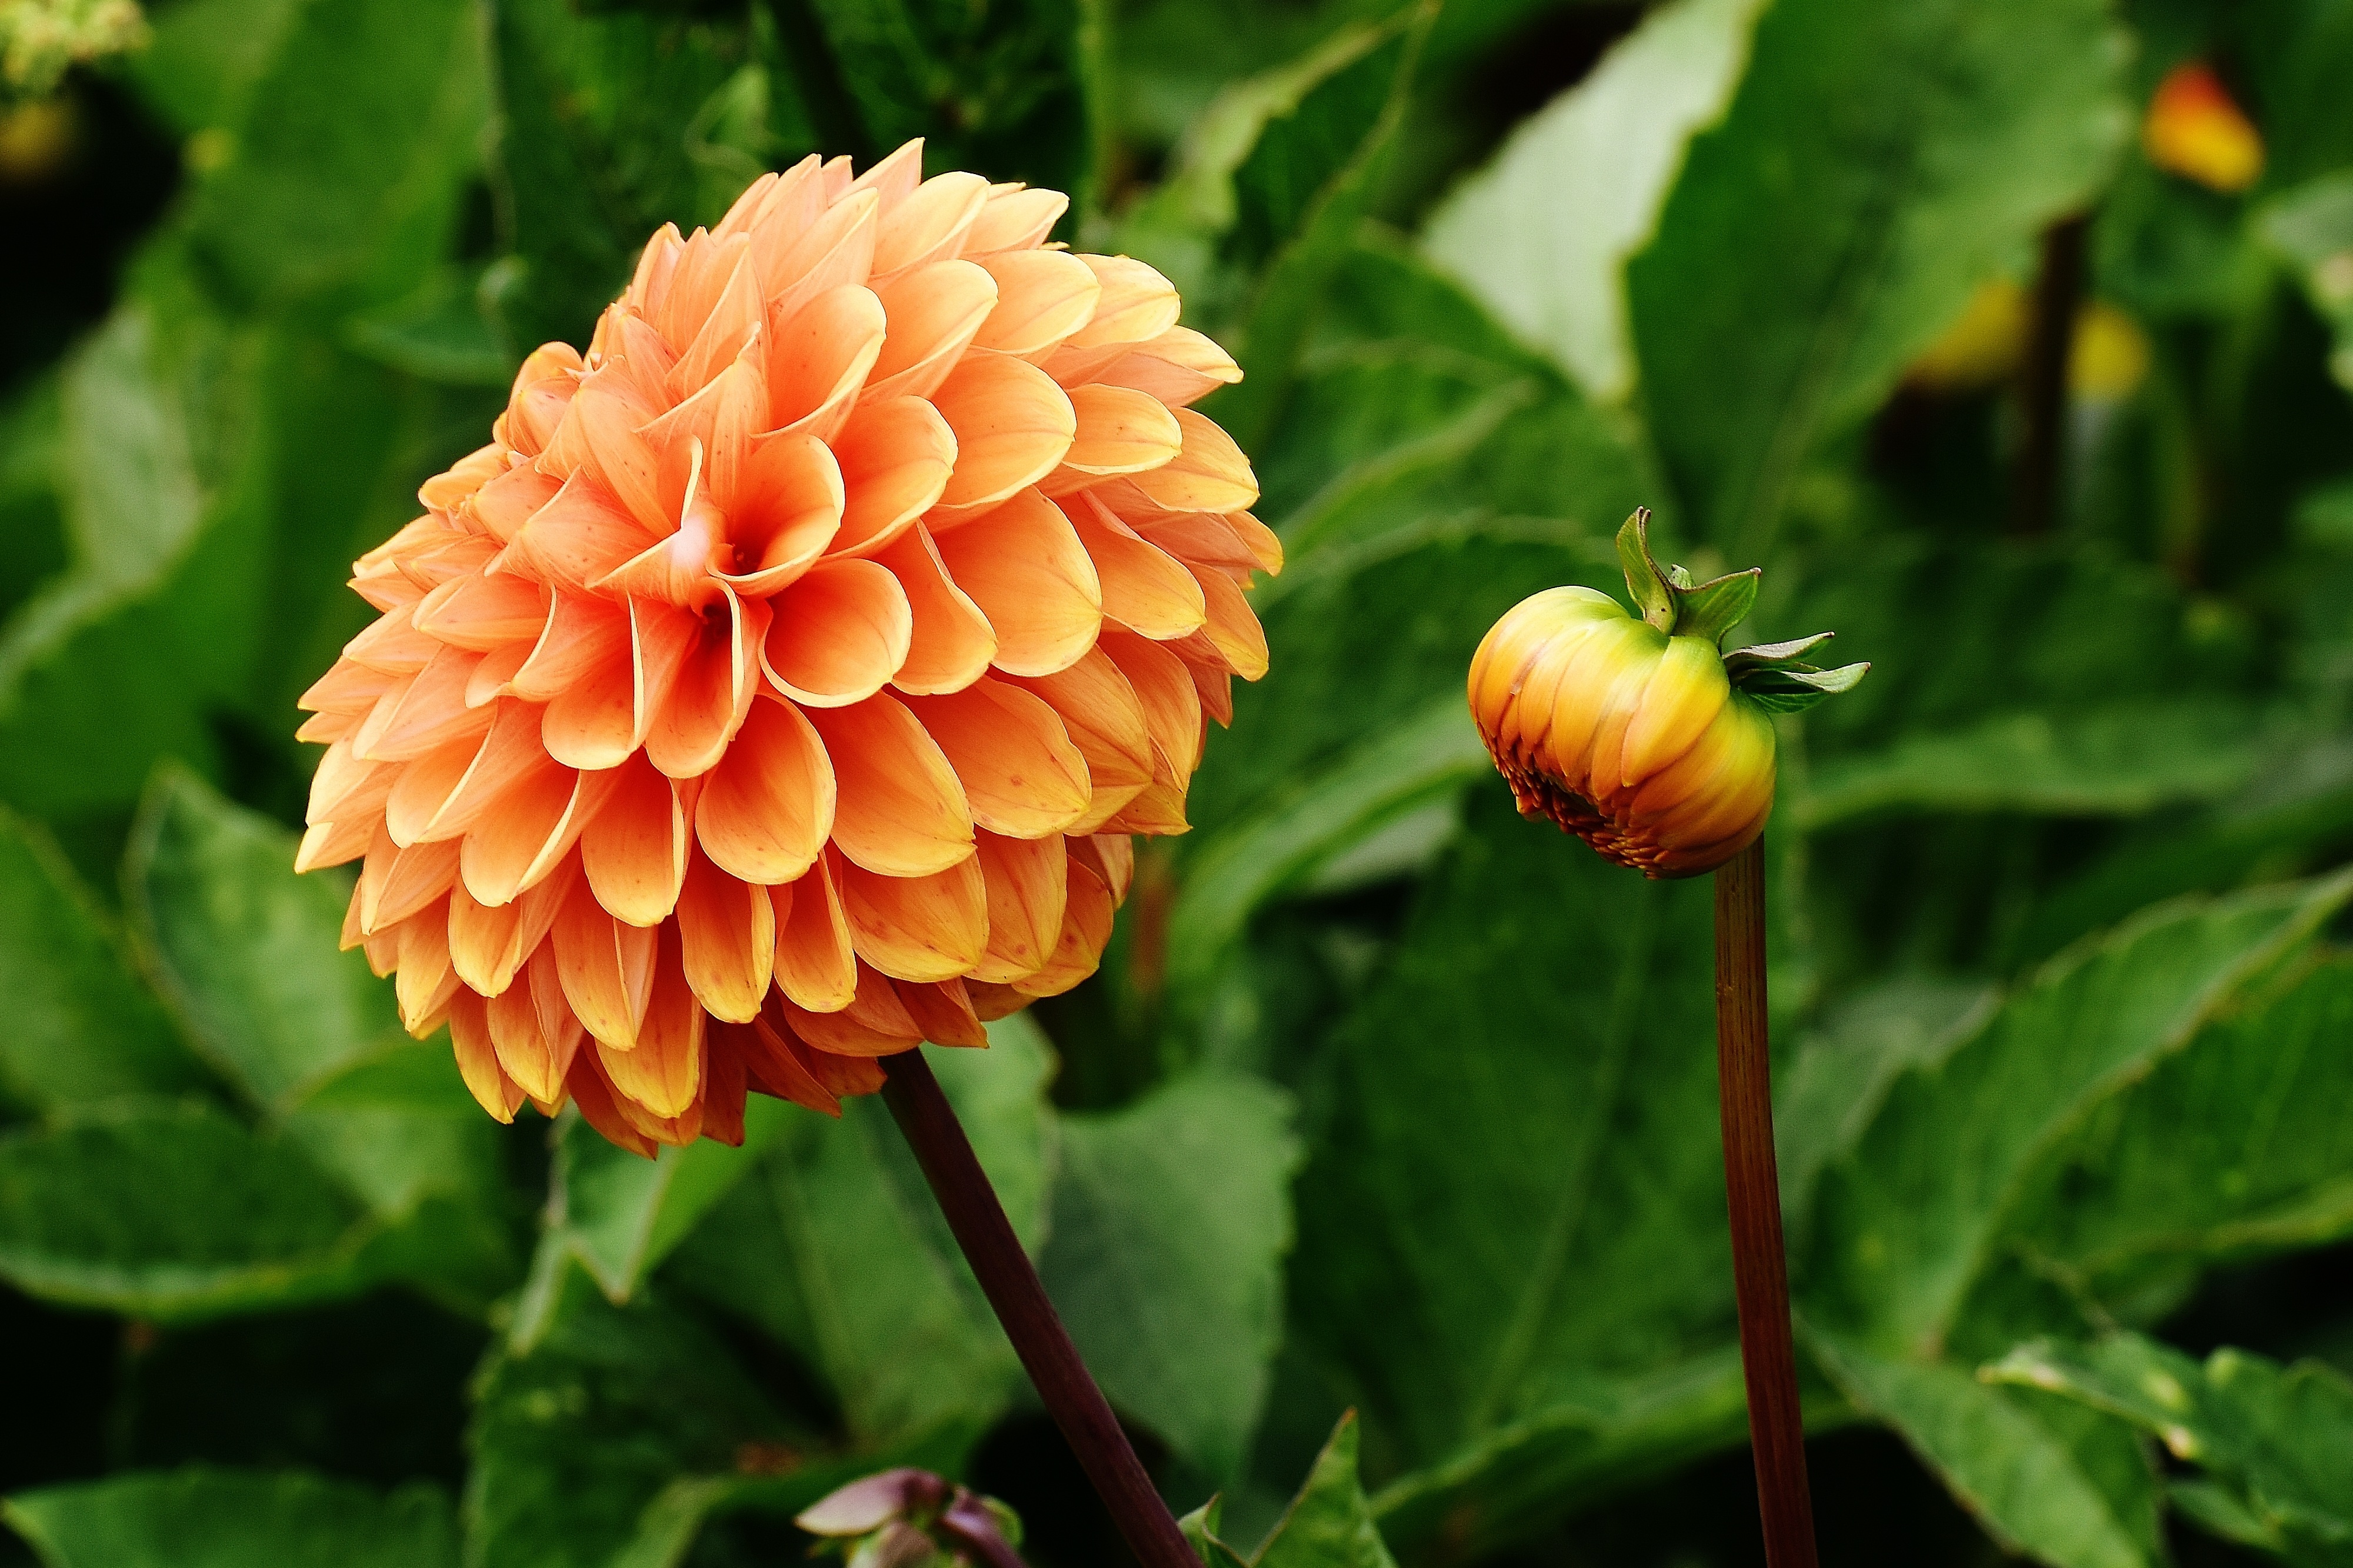
blossom, plant, flower, petal, bloom, daisy, autumn, botany, garden, flora, wildflower, dahlia, asteraceae, dahlias, flower garden, dahlia garden, macro photography, flowering plant, ornamental flower, daisy family, dalia, annual plant, land plant